Question: Please indicate a possible affordance area of baseball bat that can be used for holding
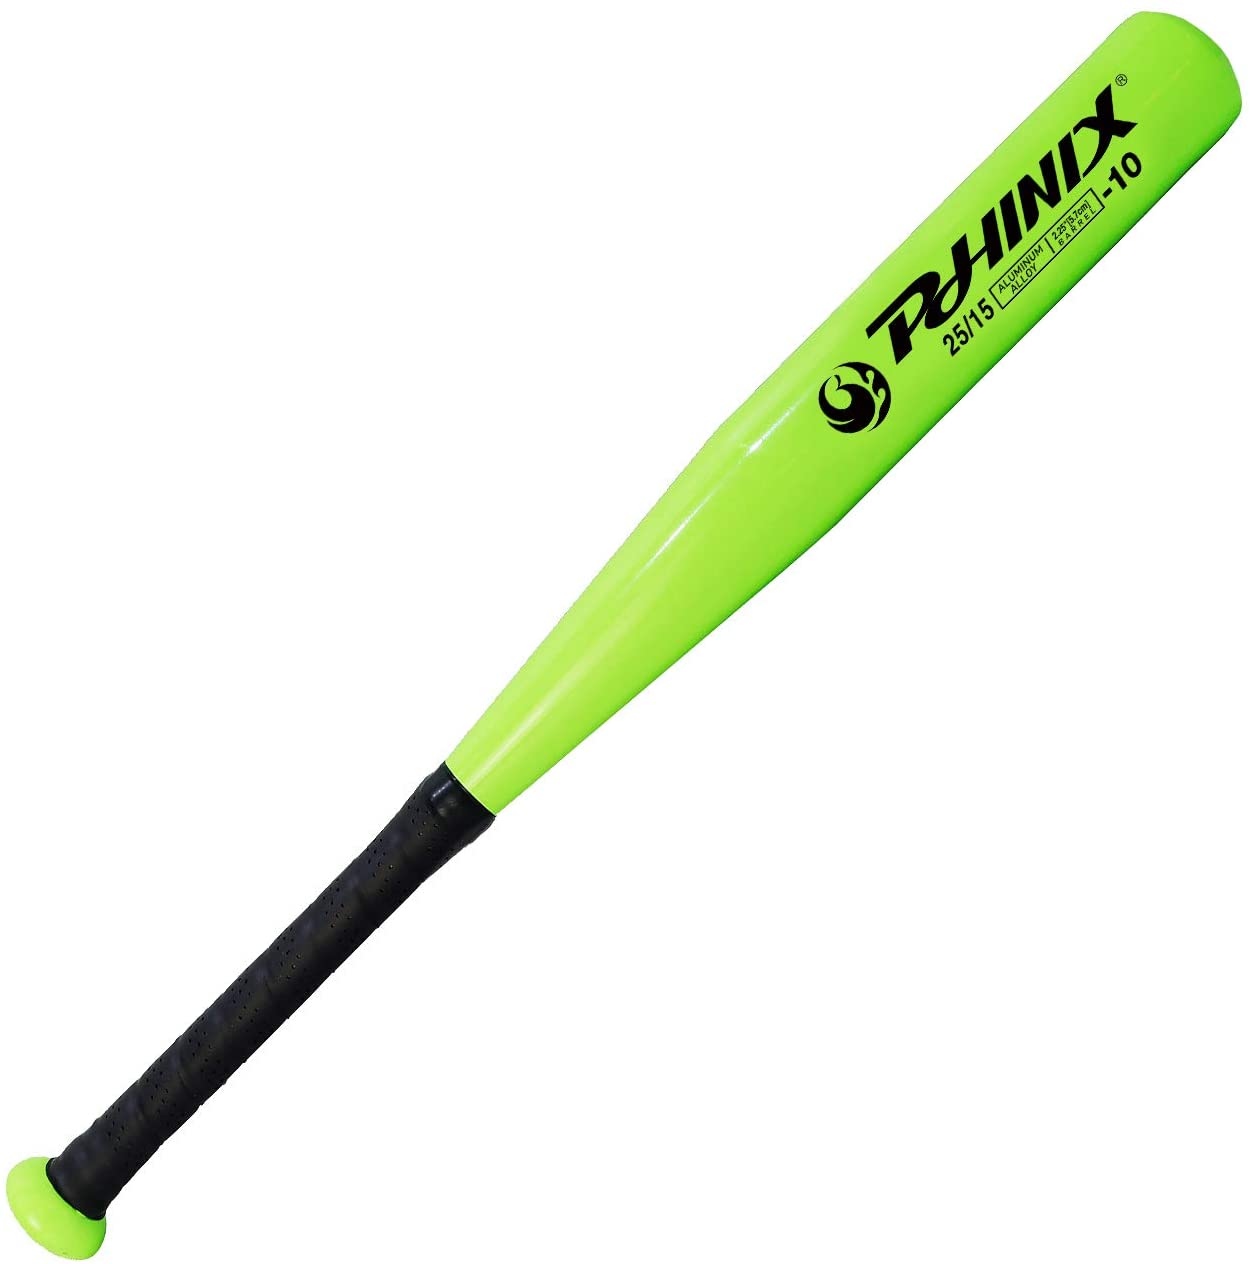
Answer: [11.133, 620.578, 637.422, 1258.289]